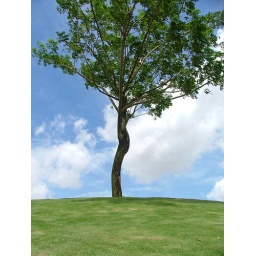
lonely green green three on the small small hill in RMIT VN - Saigon South Campus